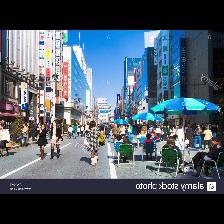
Label: Human